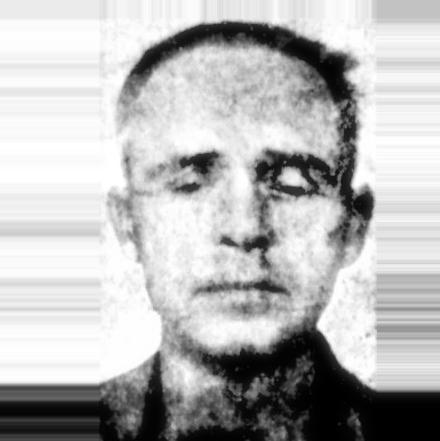
Age: 47